1986 New York City Marathon

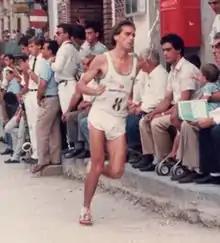
Men's winner the Italian Gianni Poli.

The 1986 New York City Marathon was the 17th edition of the New York City Marathon and took place in New York City on 2 November.